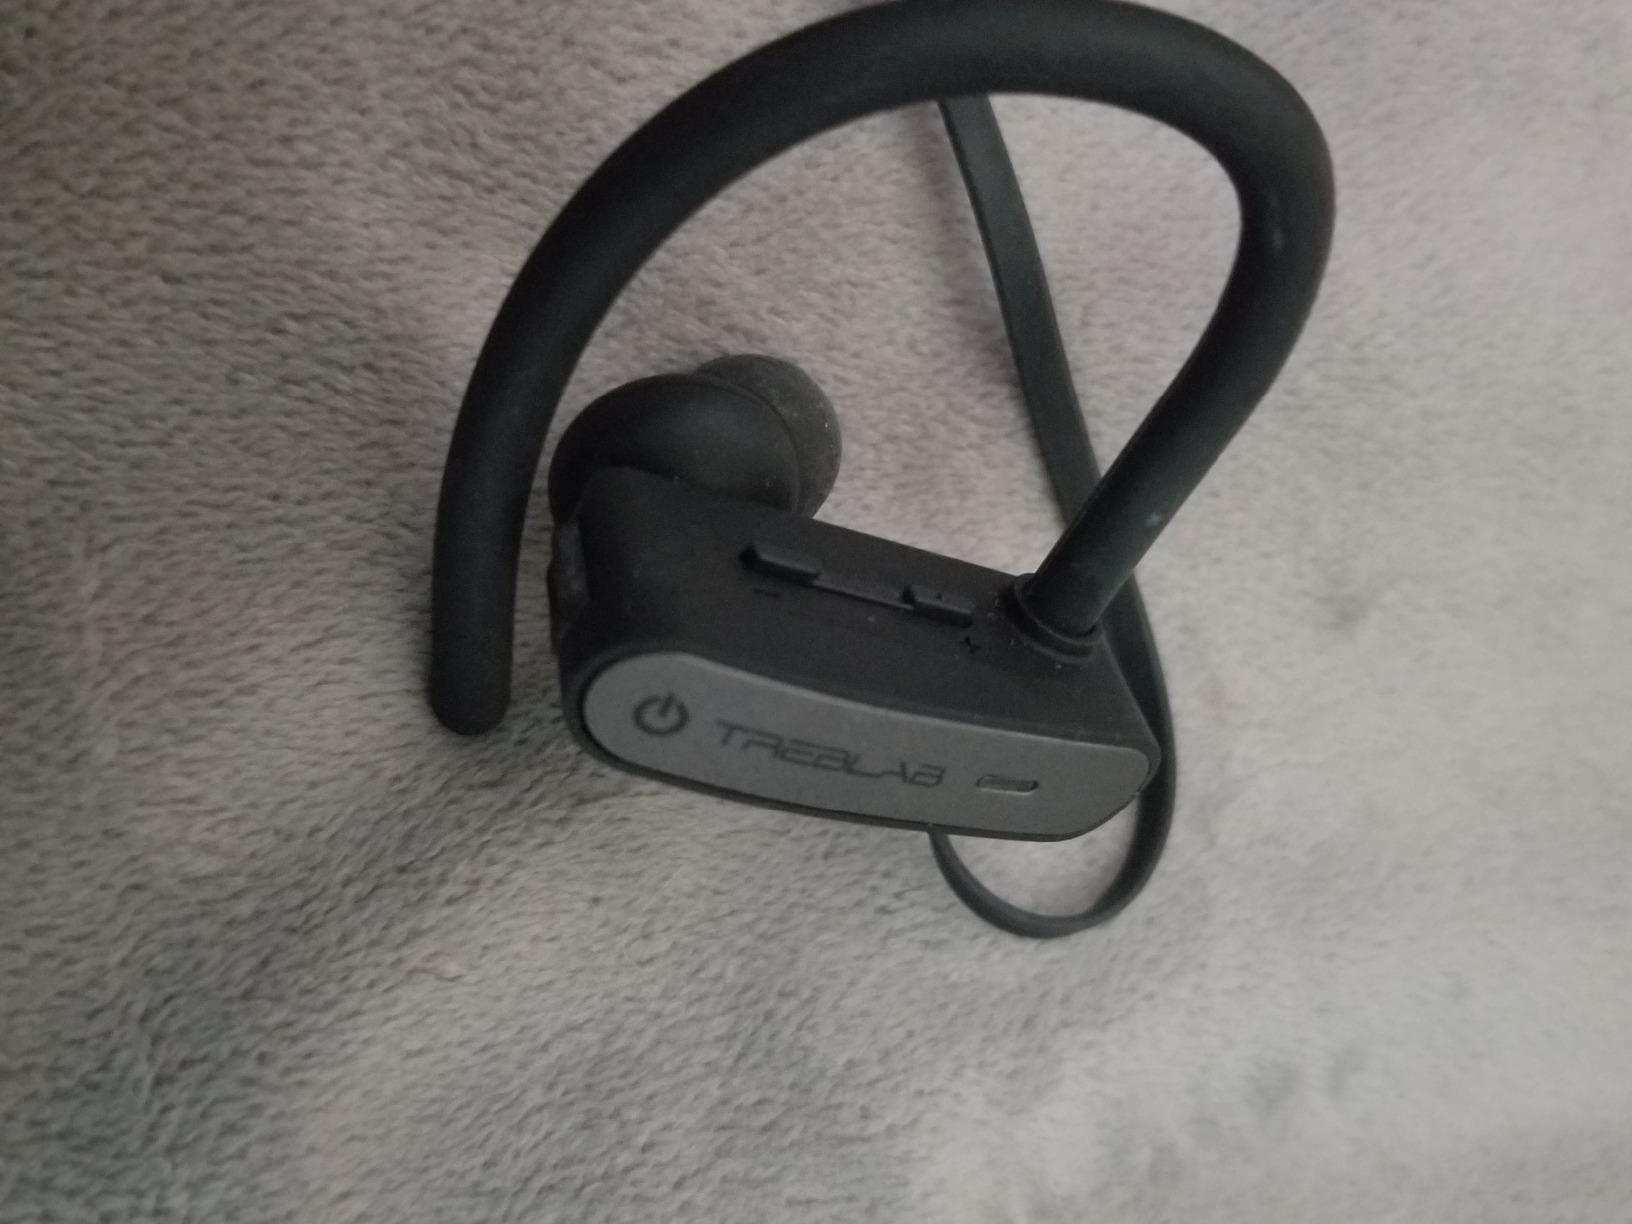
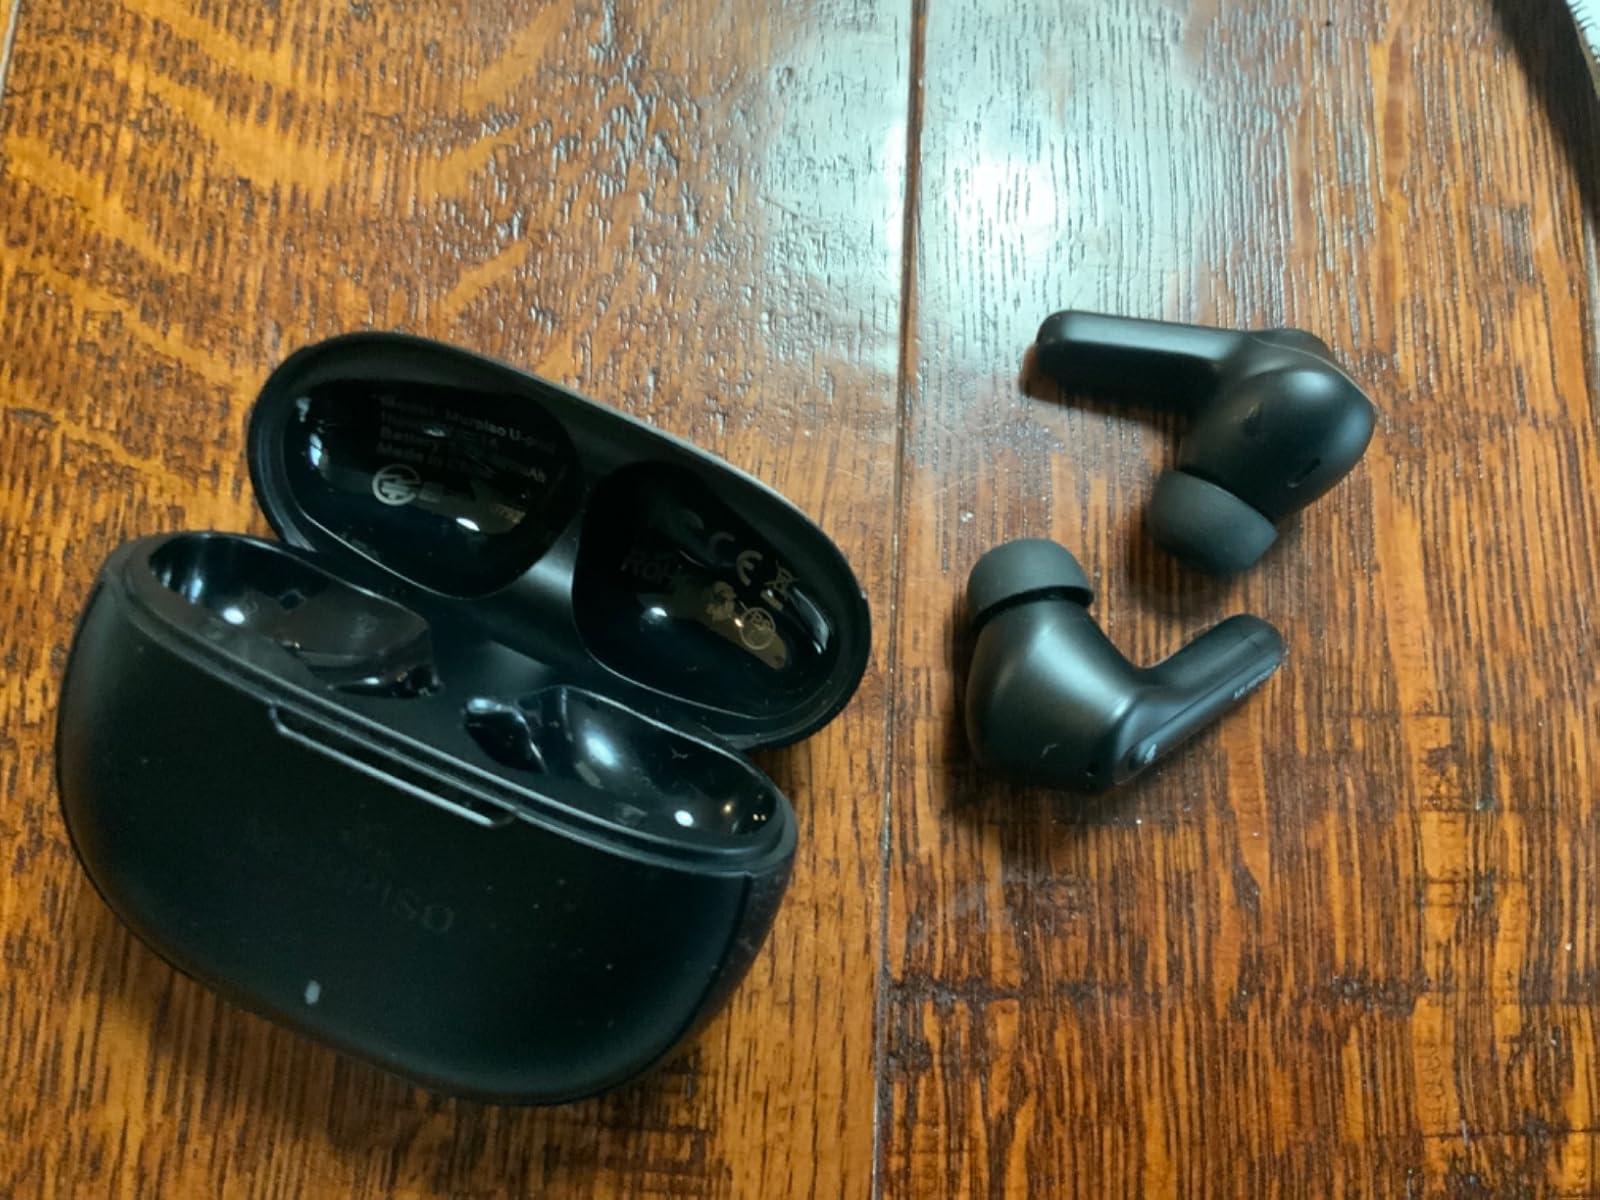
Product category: earbuds
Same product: no